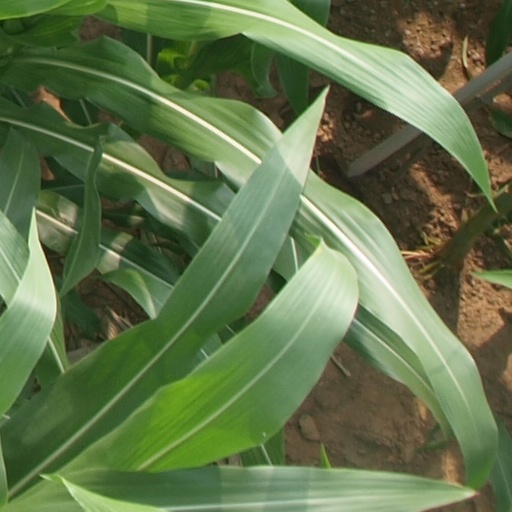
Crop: maize; corn